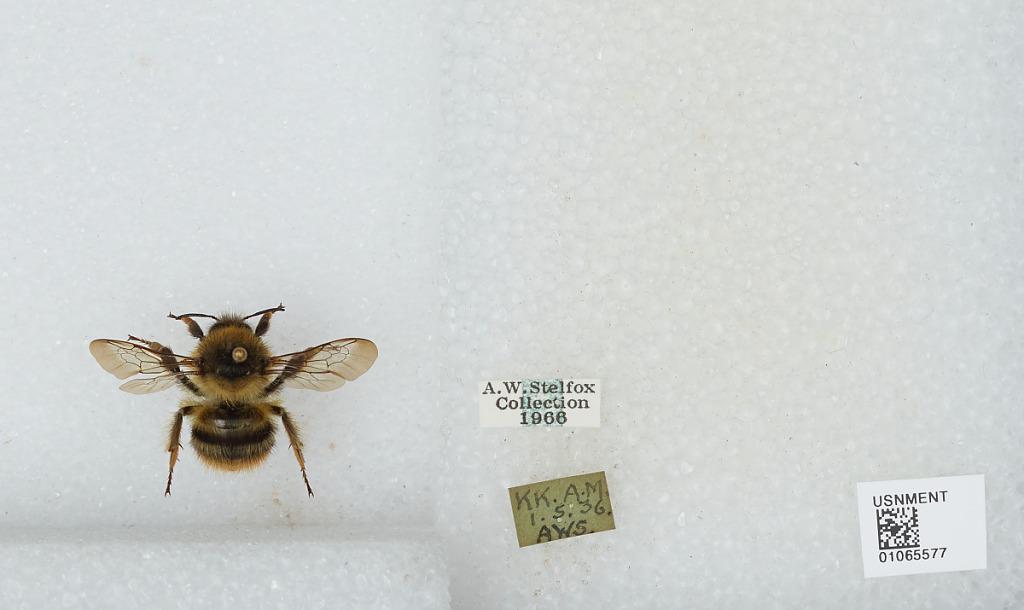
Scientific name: Bombus sp.
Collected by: A. Stelfox
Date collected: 1936-5-1
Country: Ireland
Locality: KK. A.M.